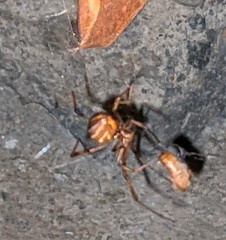
Species: Lactrodectus_hesperus